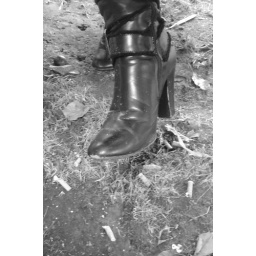
The public littering of cigarette studs left on the grass under a table where students are chatting.